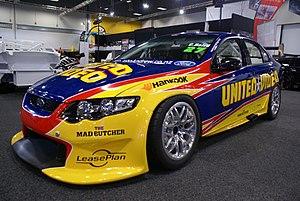
Craig Baird, né le 22 juillet 1970 à Hamilton, est un pilote automobile néo-zélandais qui a obtenu un grand nombre de victoires principalement situées en Nouvelle-Zélande et Australie.